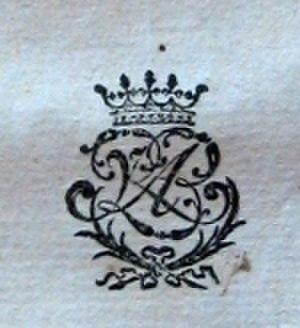
Joaquín Ibarra est un imprimeur espagnol, né à Saragosse le 20 juillet 1725, mort à Madrid le 13 septembre 1785.